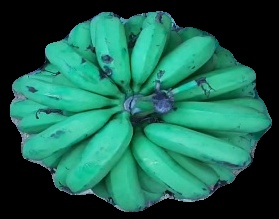
Variety: pachbale
Grade: grade2